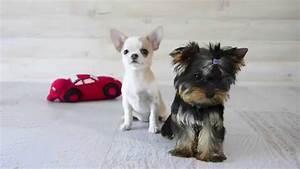
dog